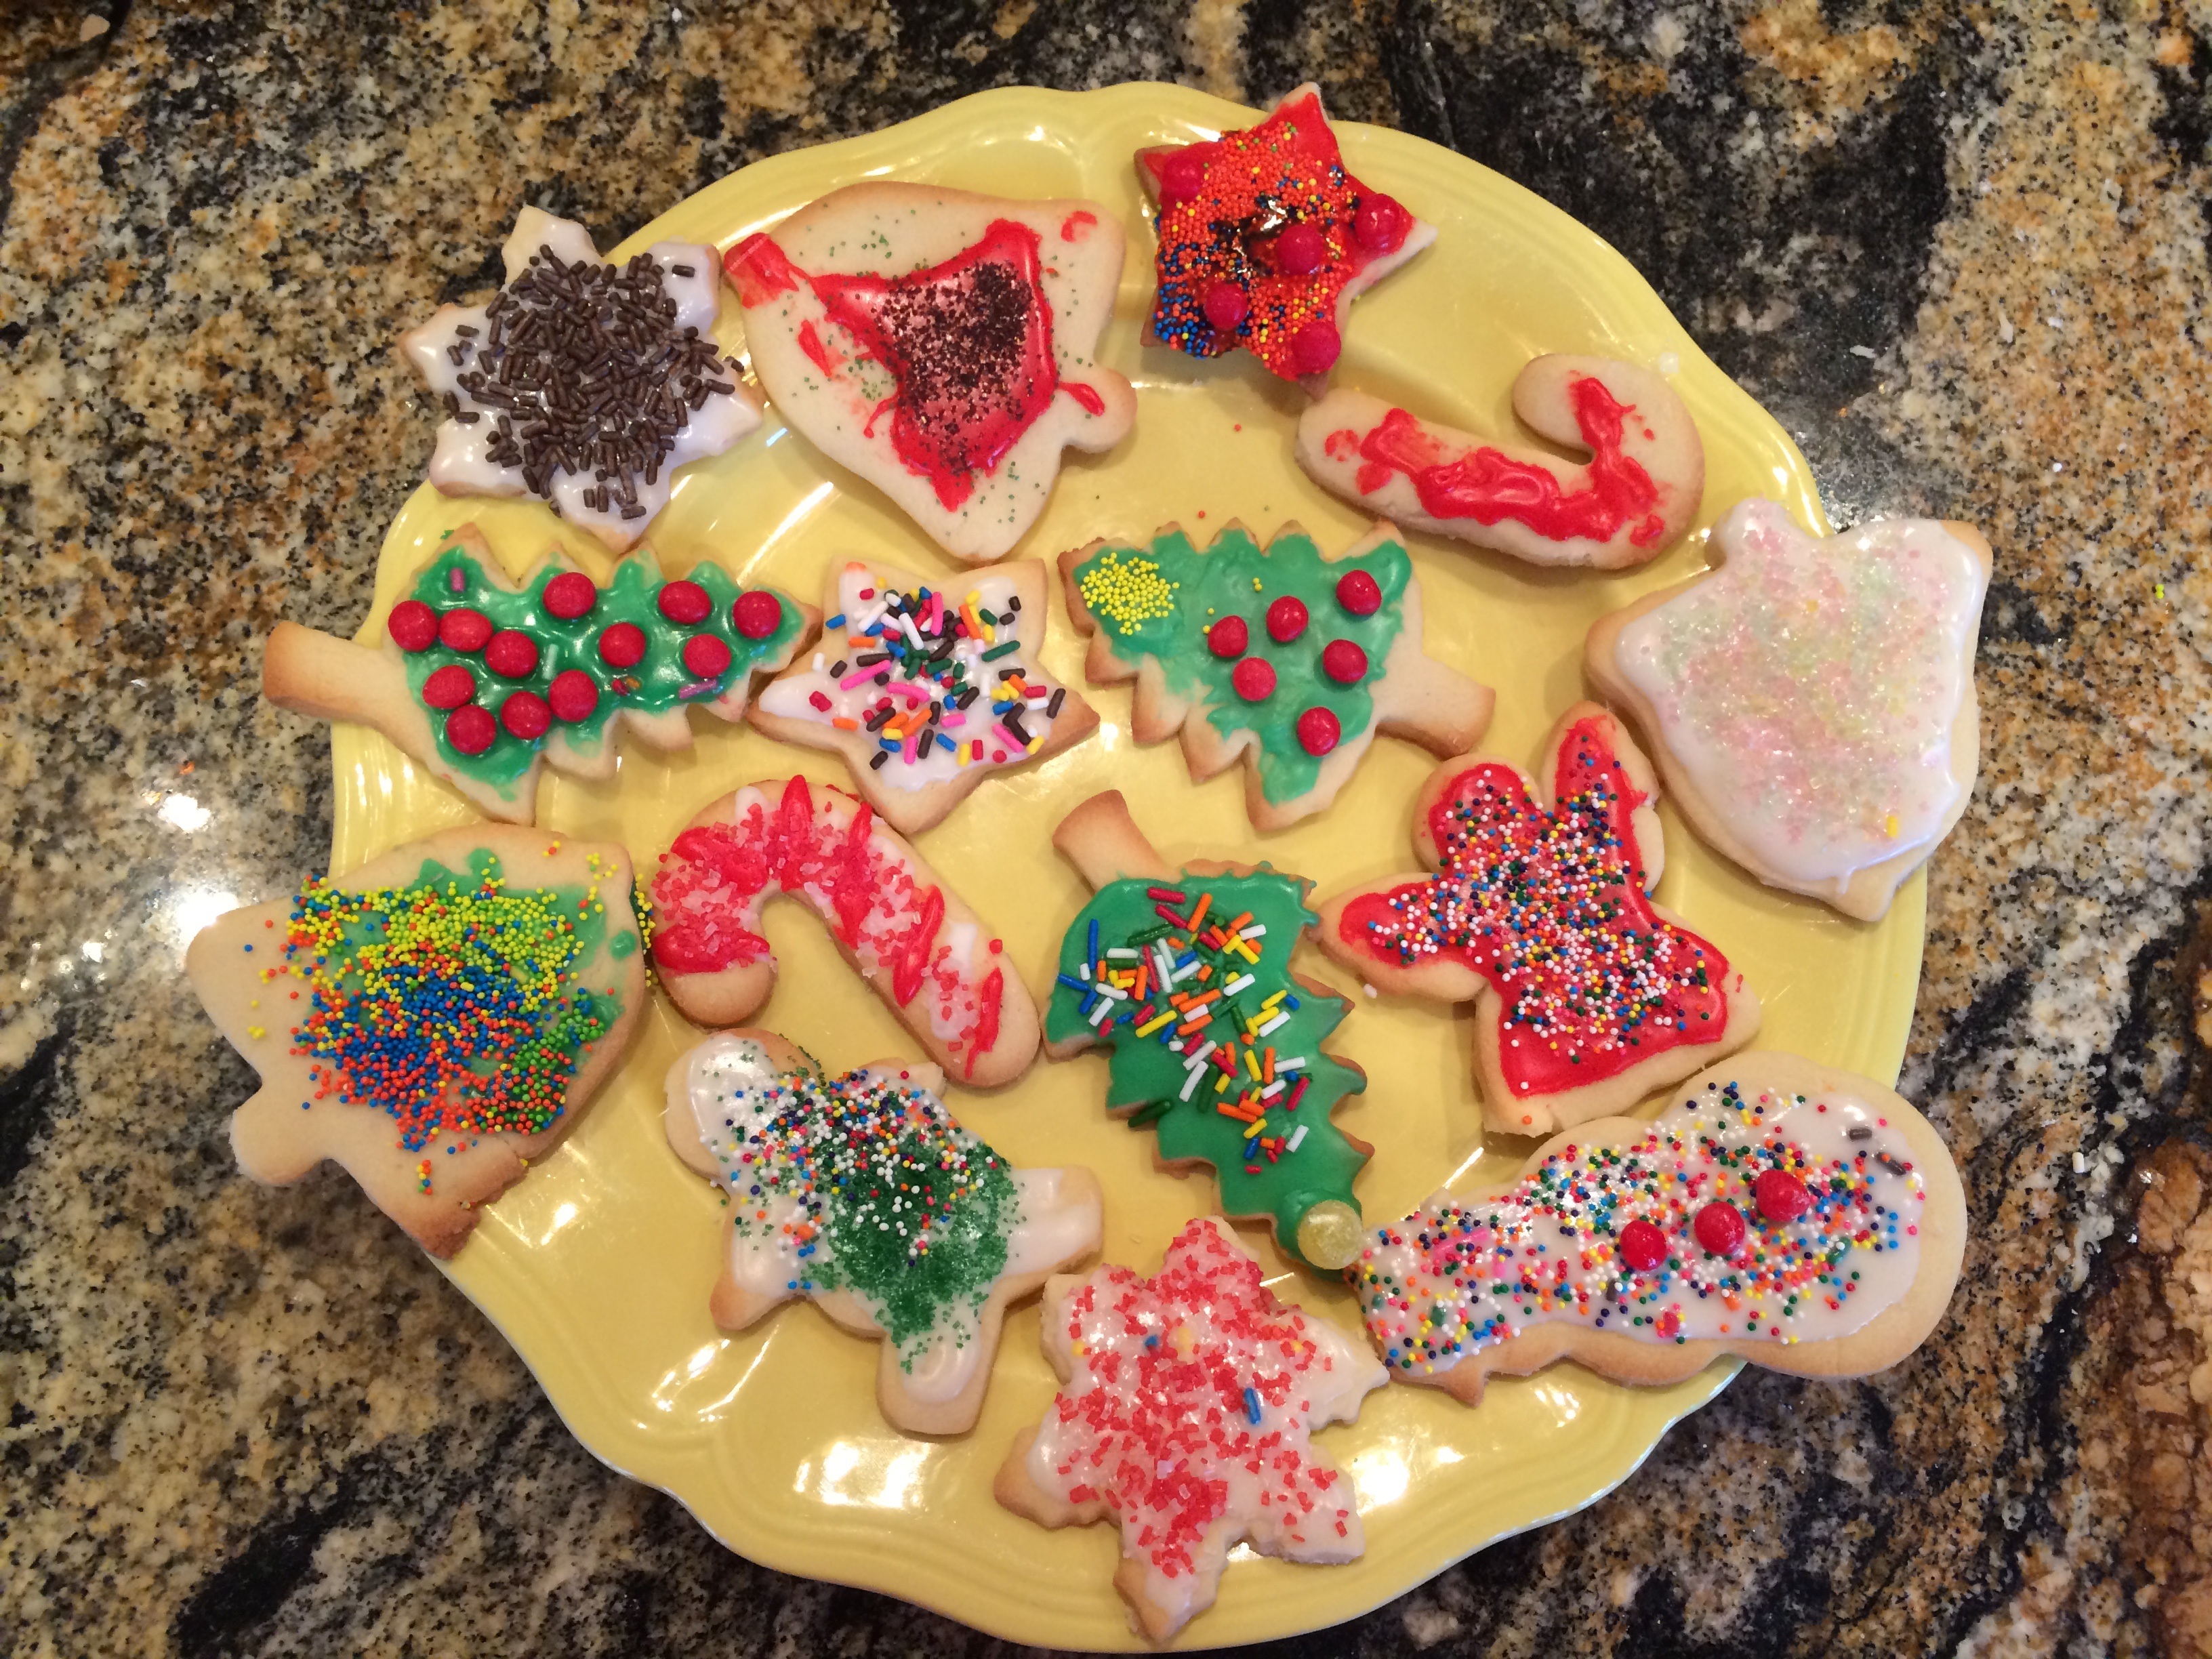
man, table, tree, winter, white, sweet, decoration, food, red, cooking, holiday, plate, kitchen, baking, frosting, christmas, cookie, dessert, delicious, homemade, festive, santa, christmas cookies, cookies, icing, seasonal, tradition, xmas, sweetness, traditional, merry, sprinkles, baked goods, snack food, cookies and crackers